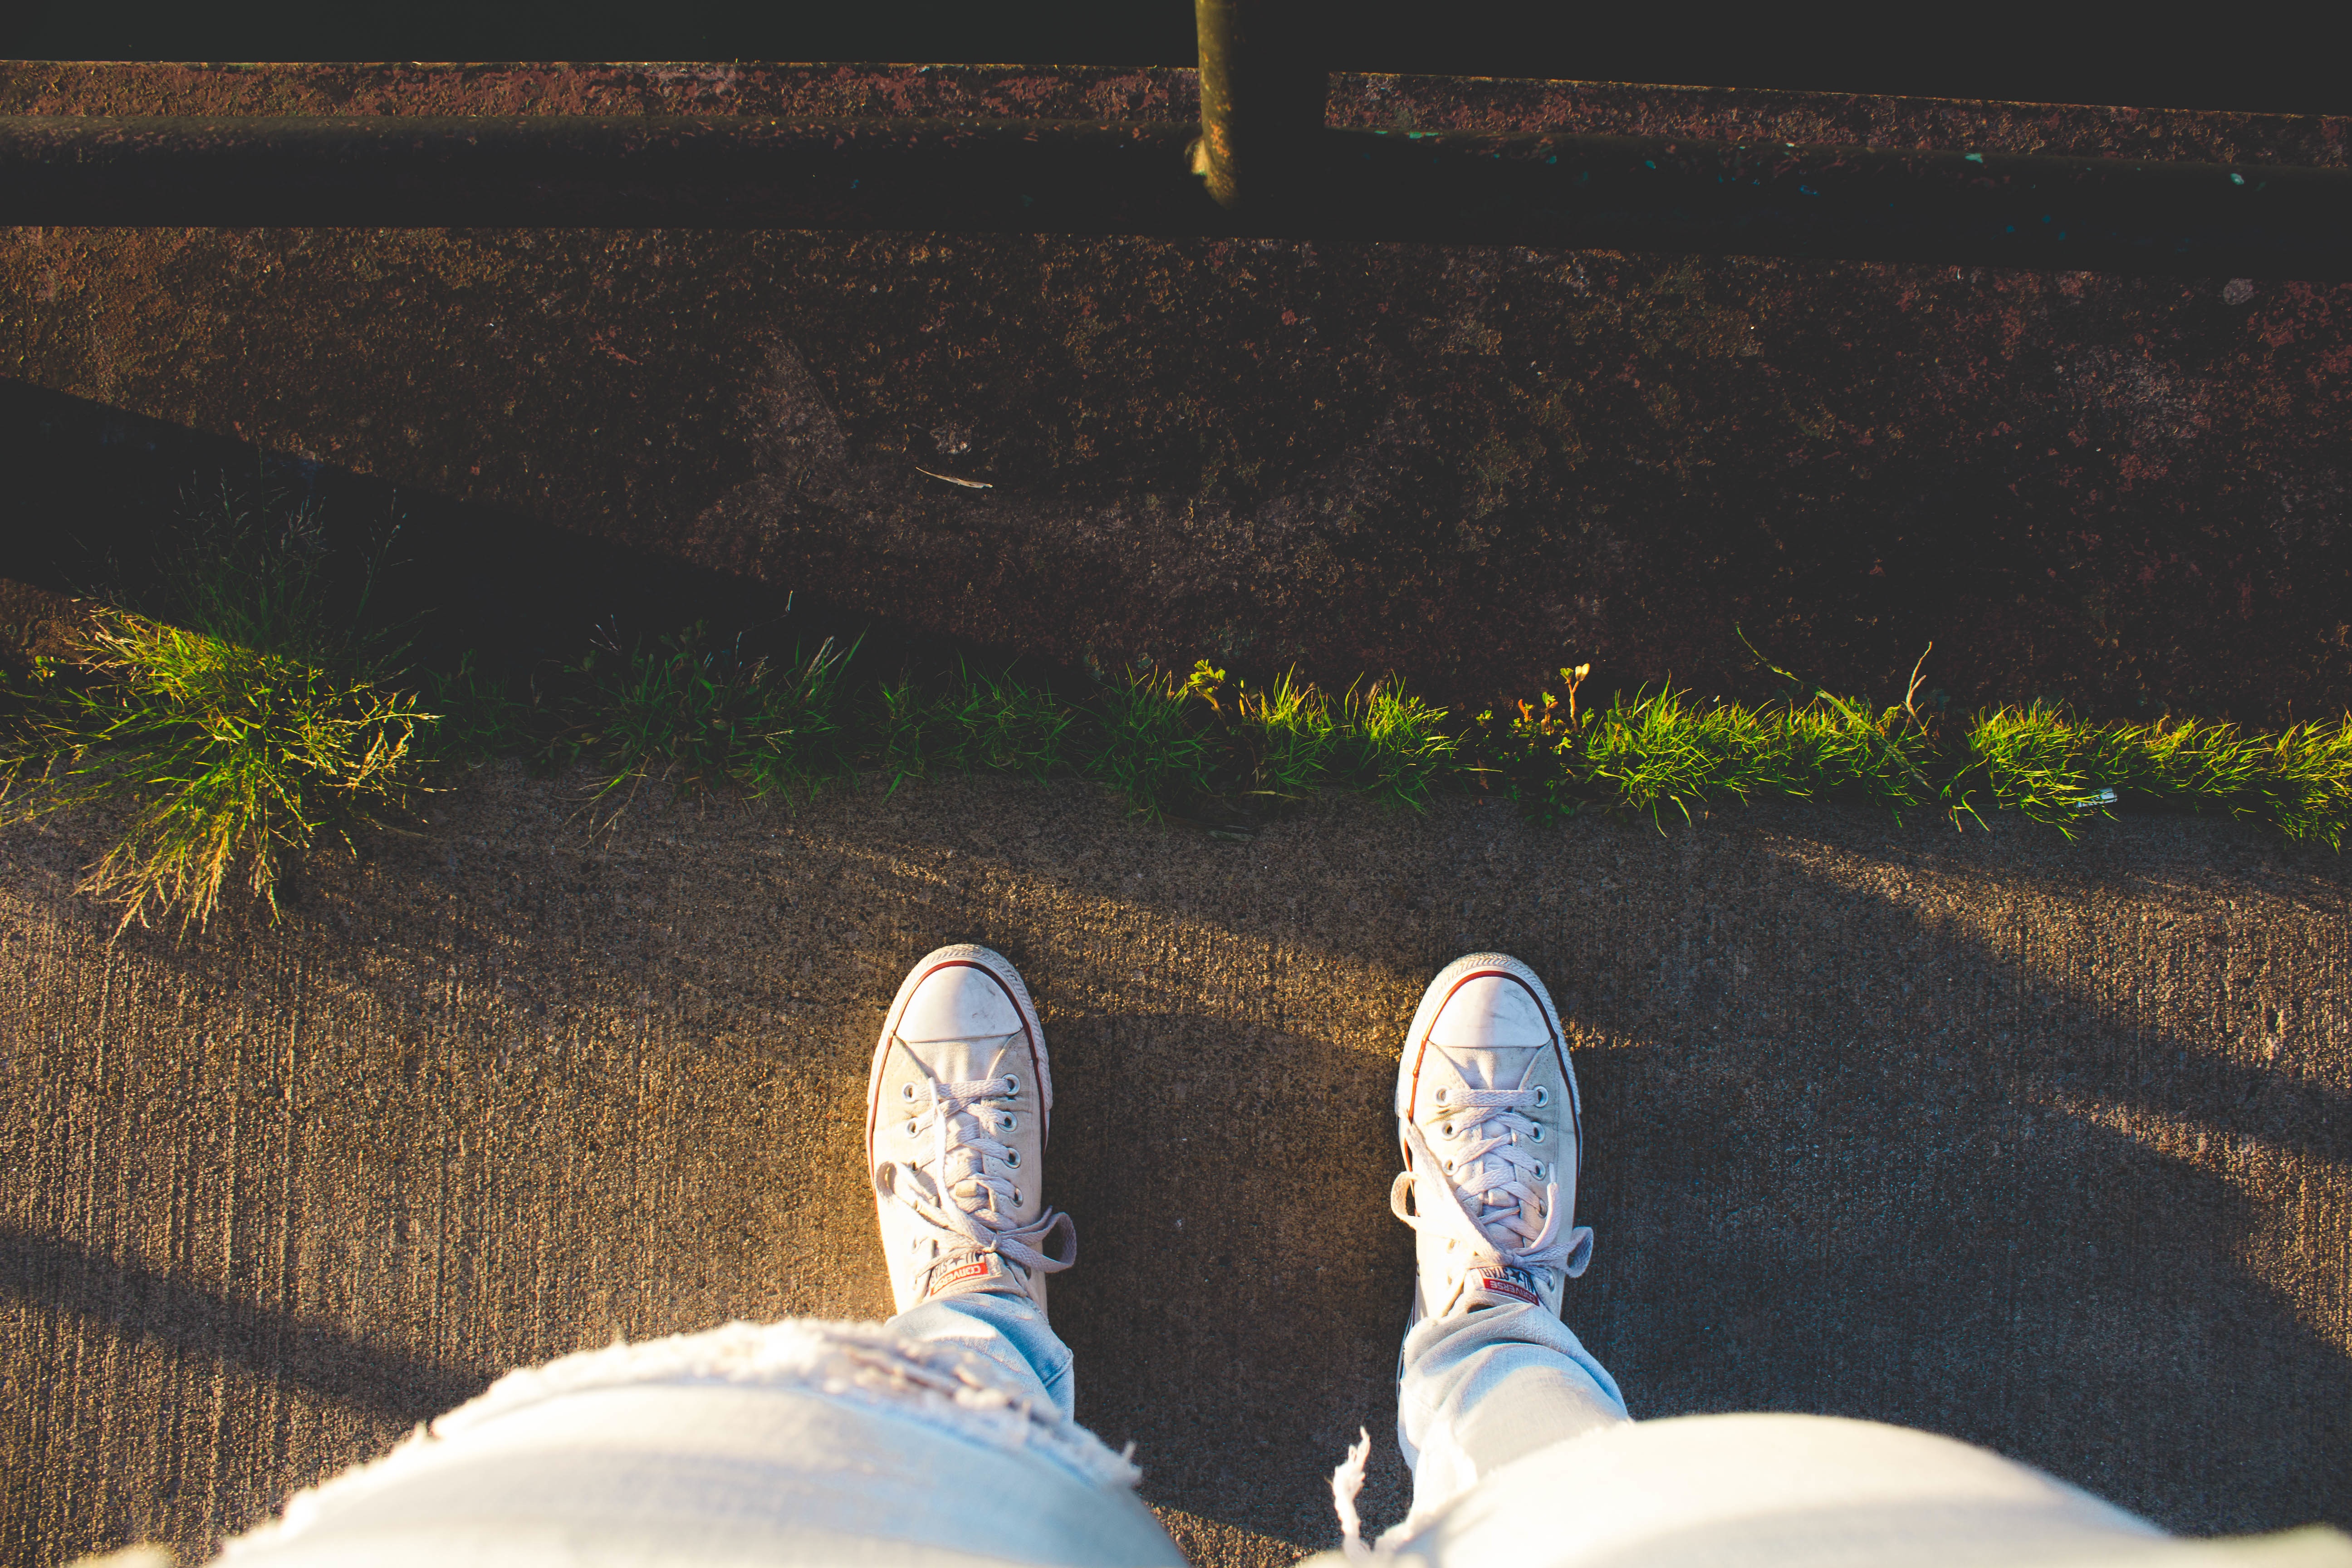
morning, color, photograph, image, atmosphere of earth